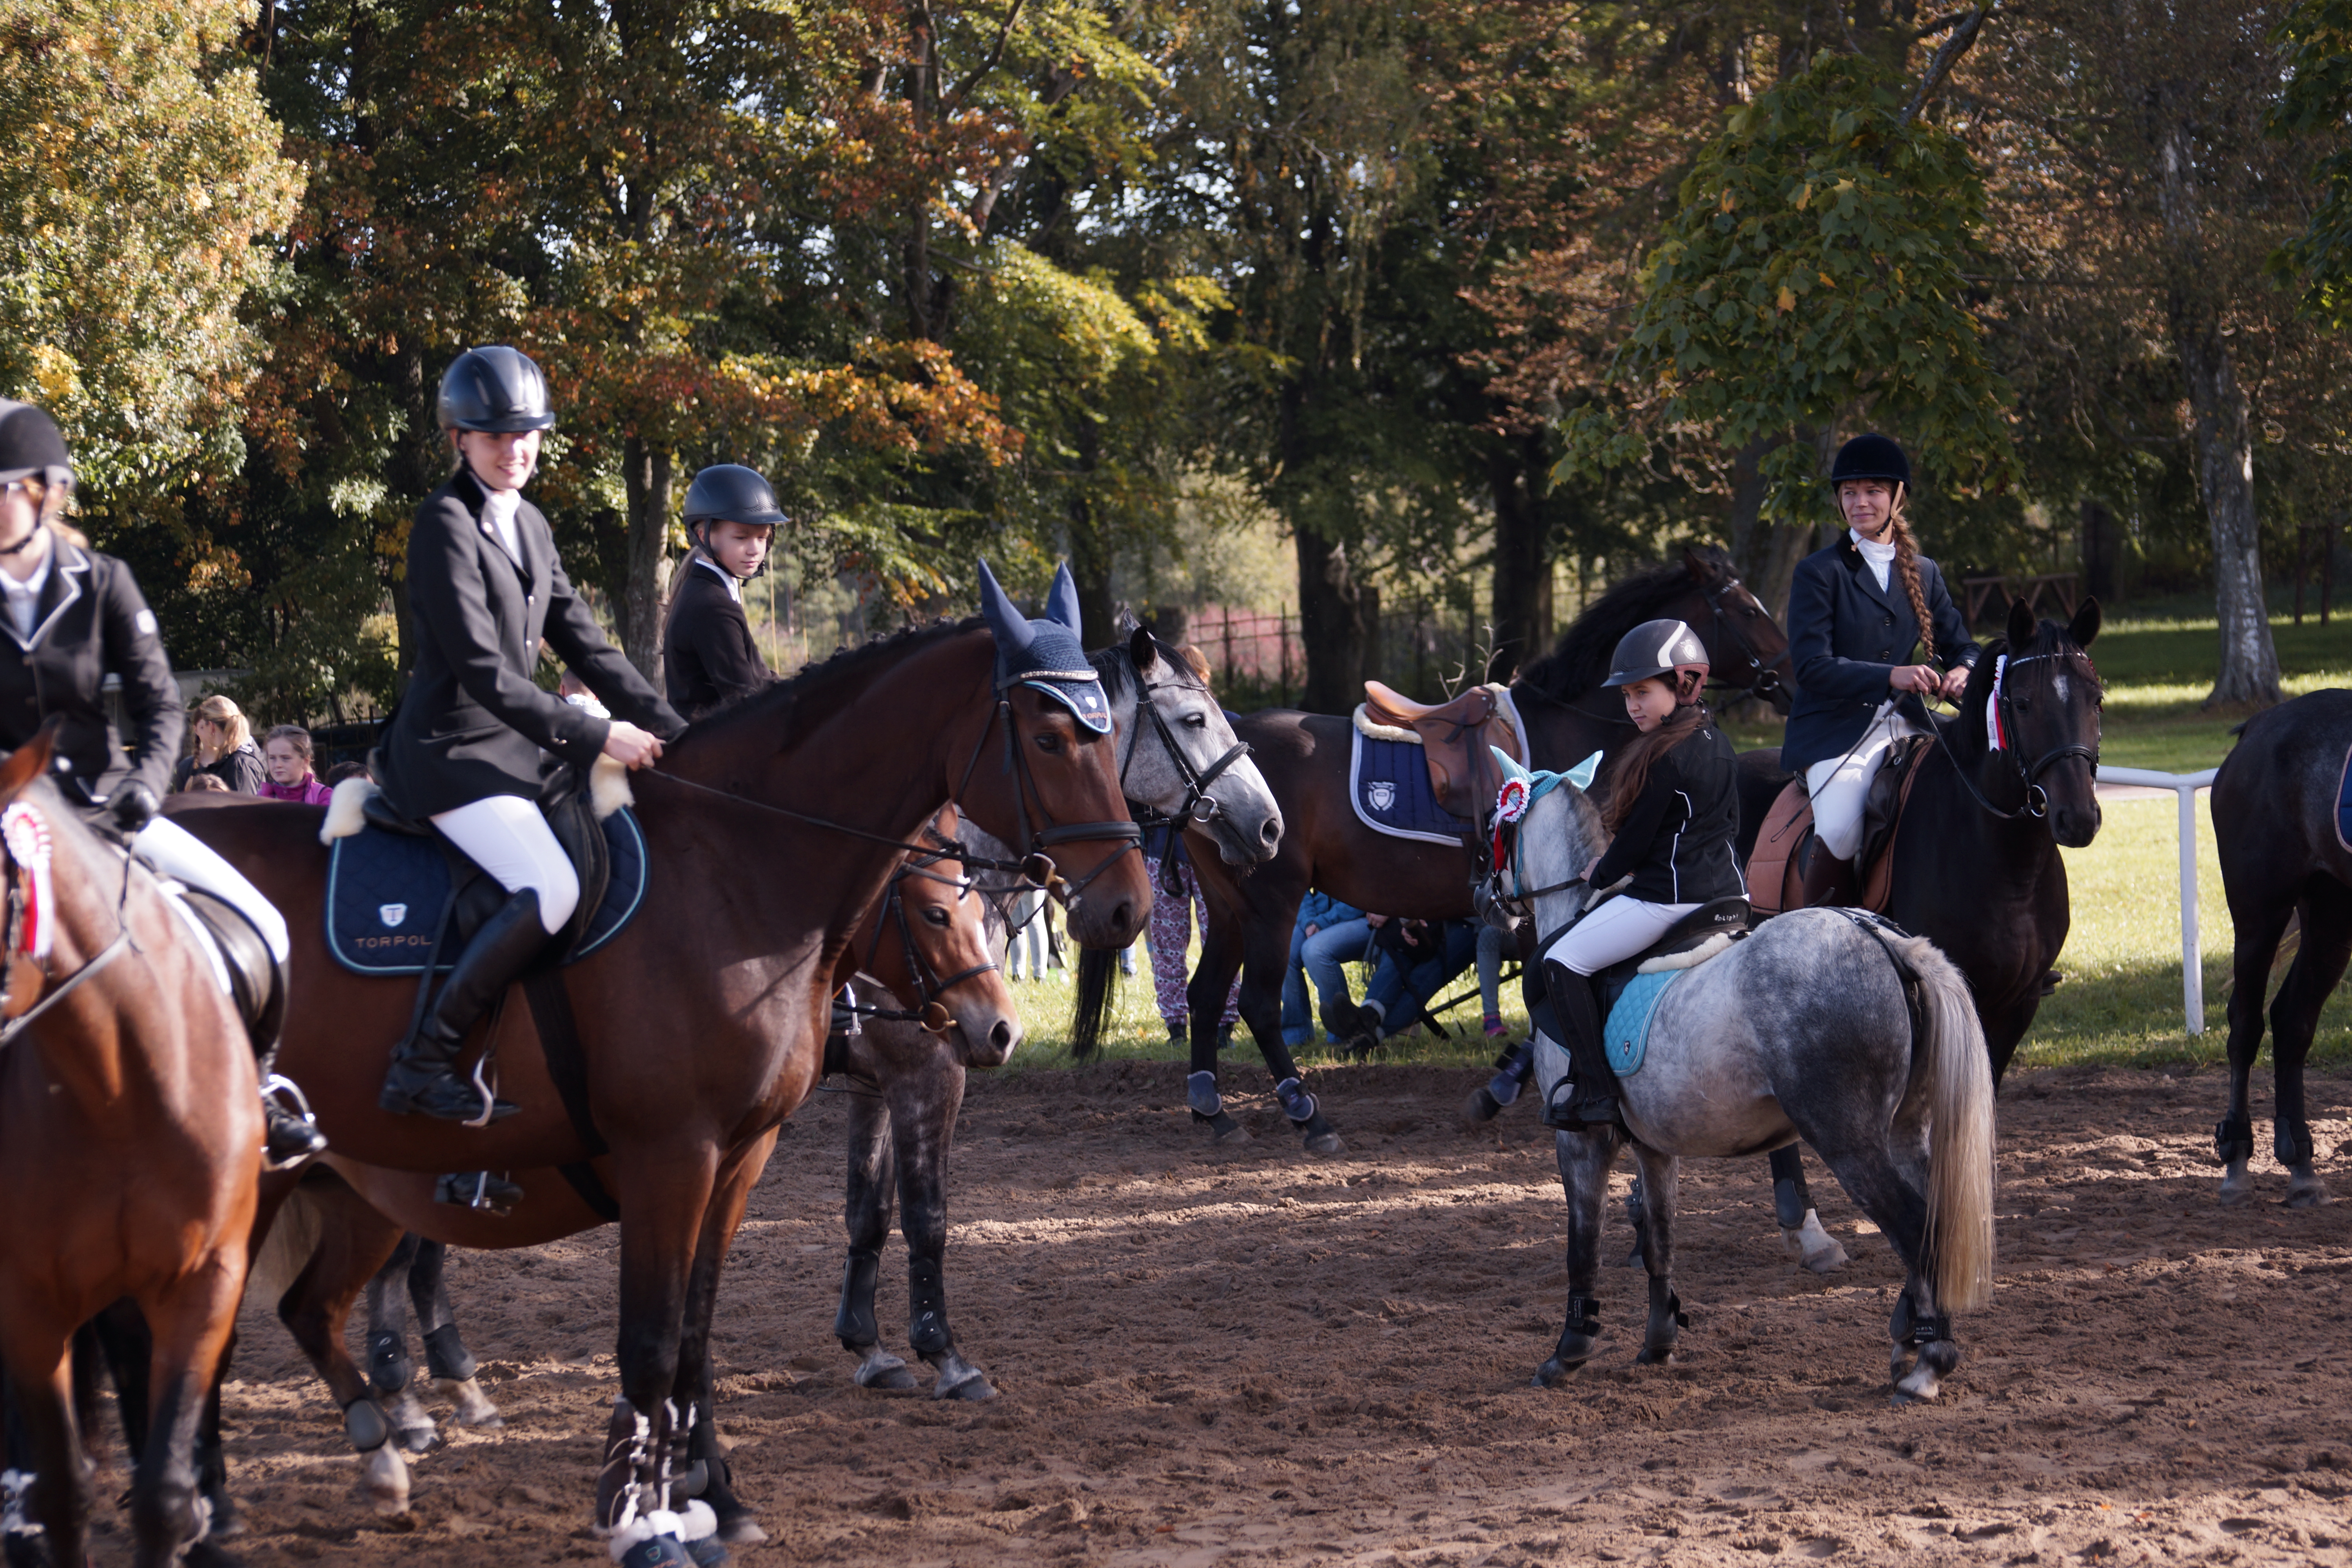
horses, riders, horse, vertebrate, bridle, halter, mammal, animal sports, equestrianism, rein, outdoor recreation, equestrian sport, recreation, equitation, sports, horse supplies, equestrian, Riding instructor, horse tack, mare, english riding, saddle, jockey, tree, individual sports, mane, stallion, eventing, trail riding, mustang horse, hunt seat, pack animal, endurance riding